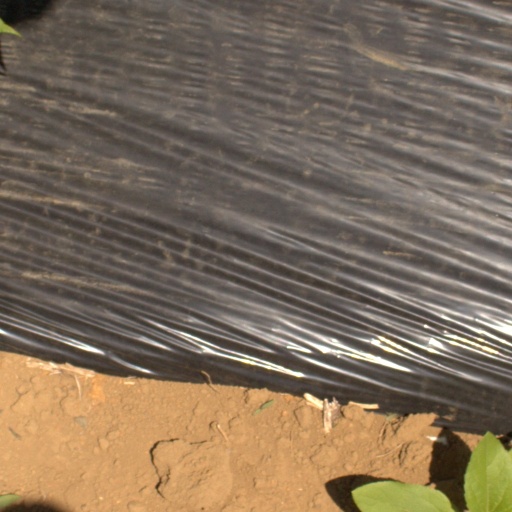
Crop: Jerusalem artichoke